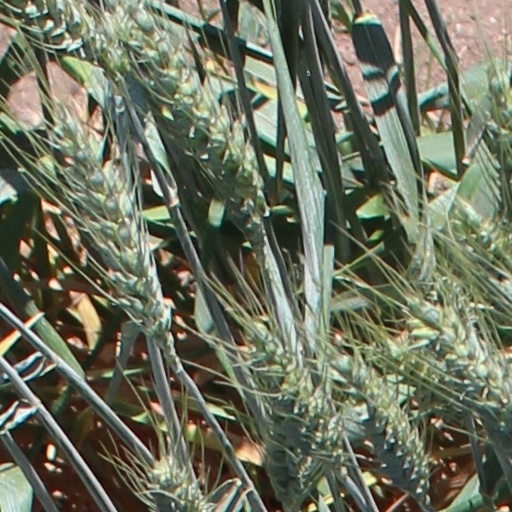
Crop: wheat